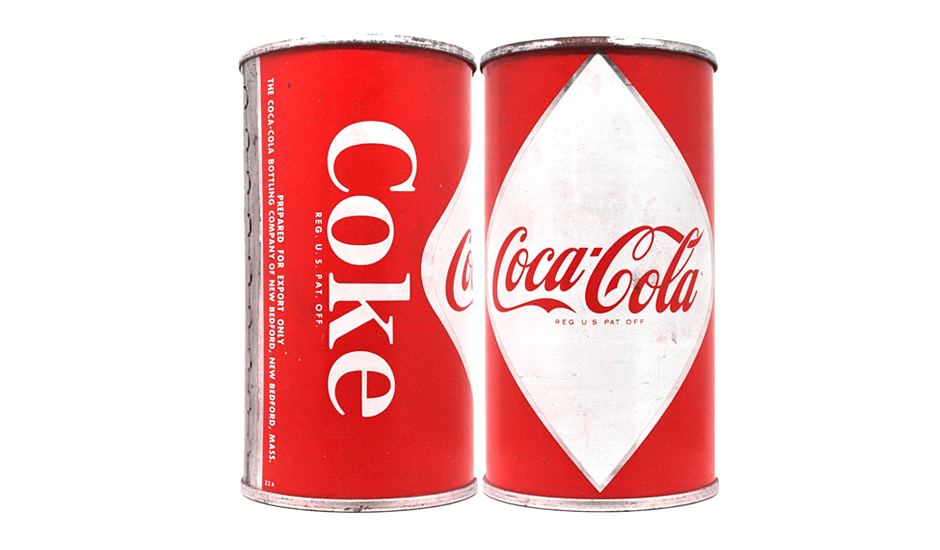
Label: metal